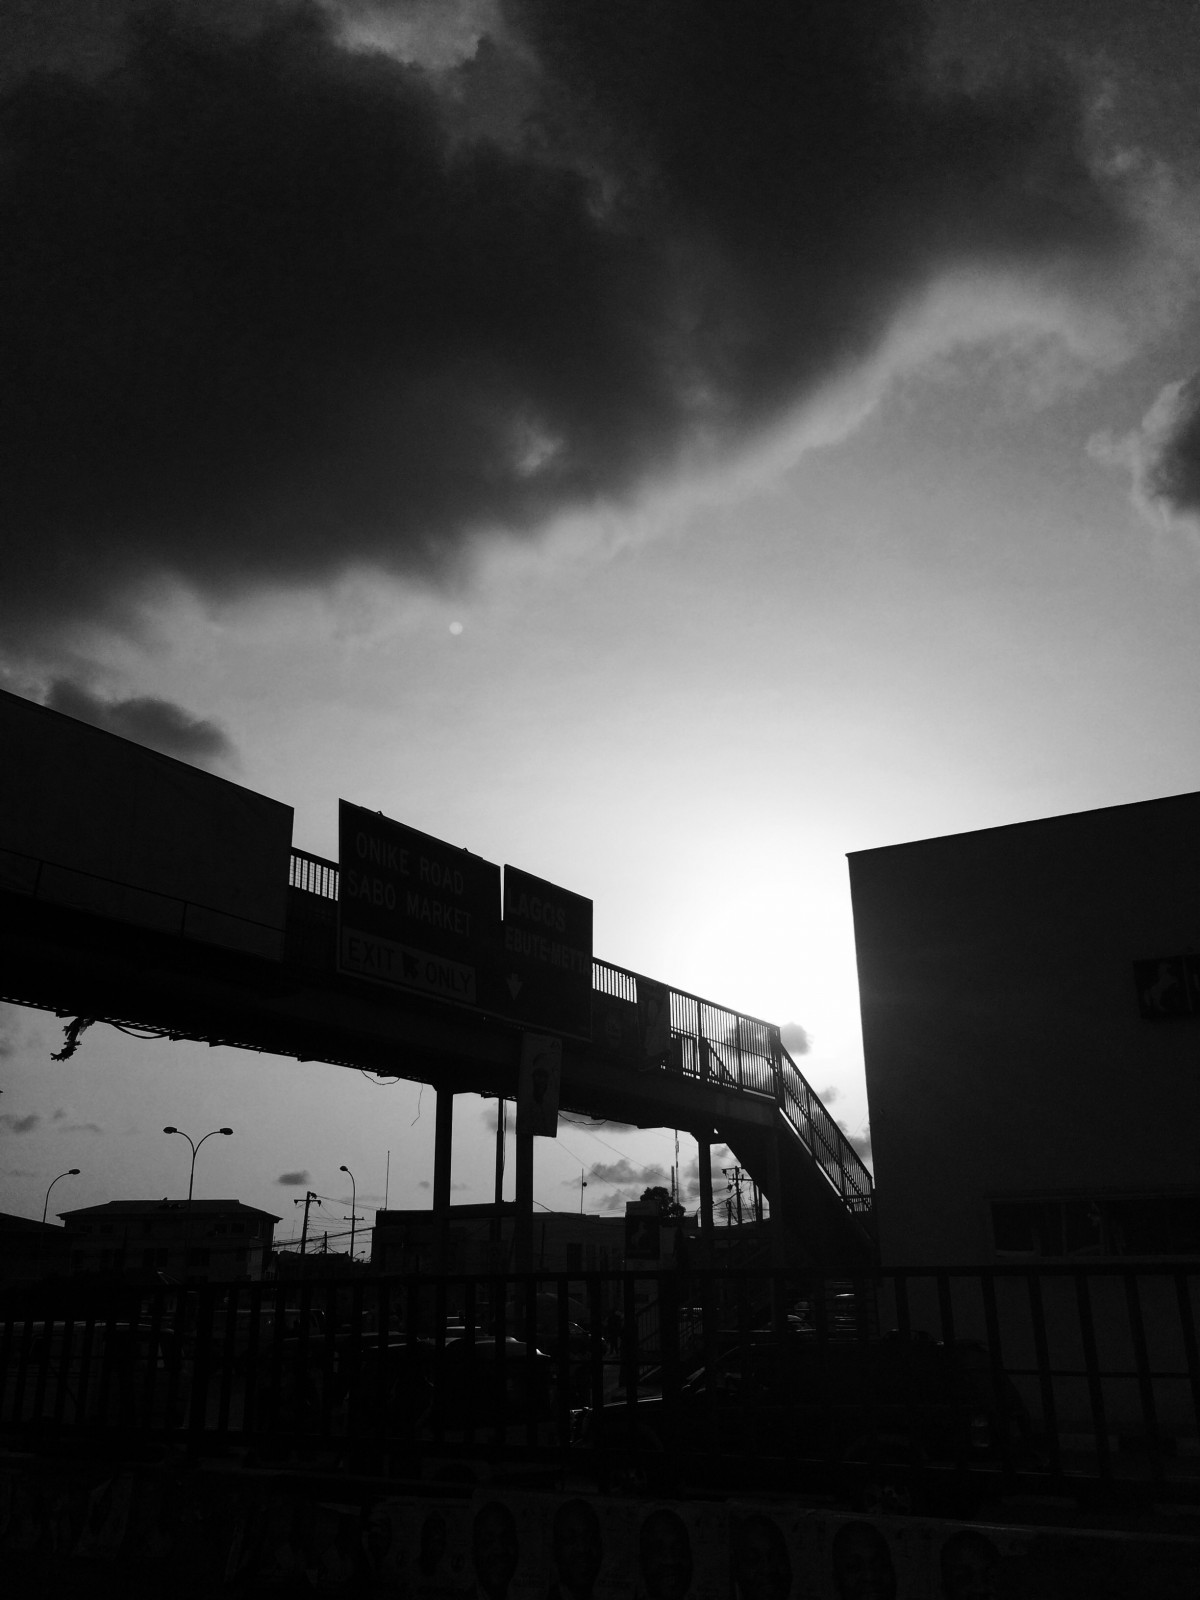
Tags: cloud, black and white, sky, night, weather, darkness, shape, monochrome photography